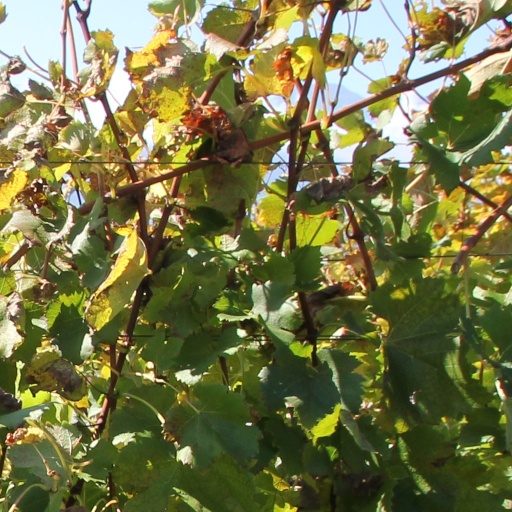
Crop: grape